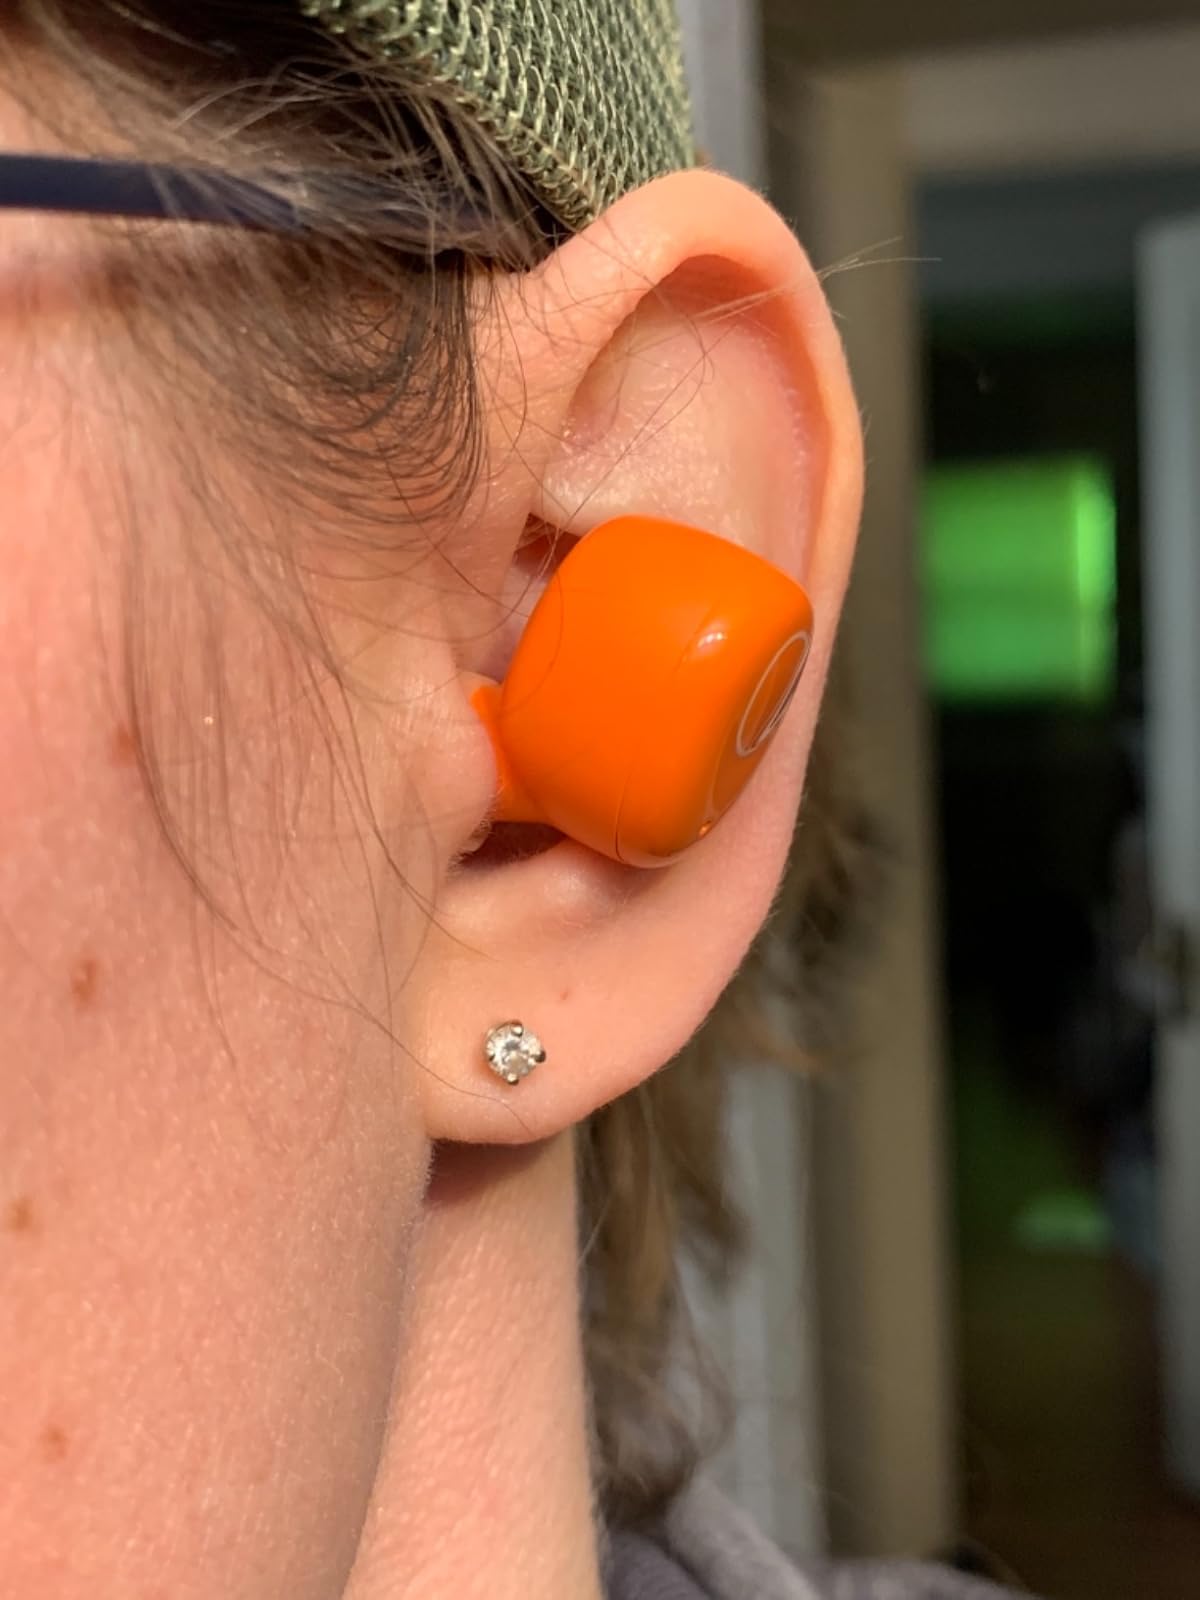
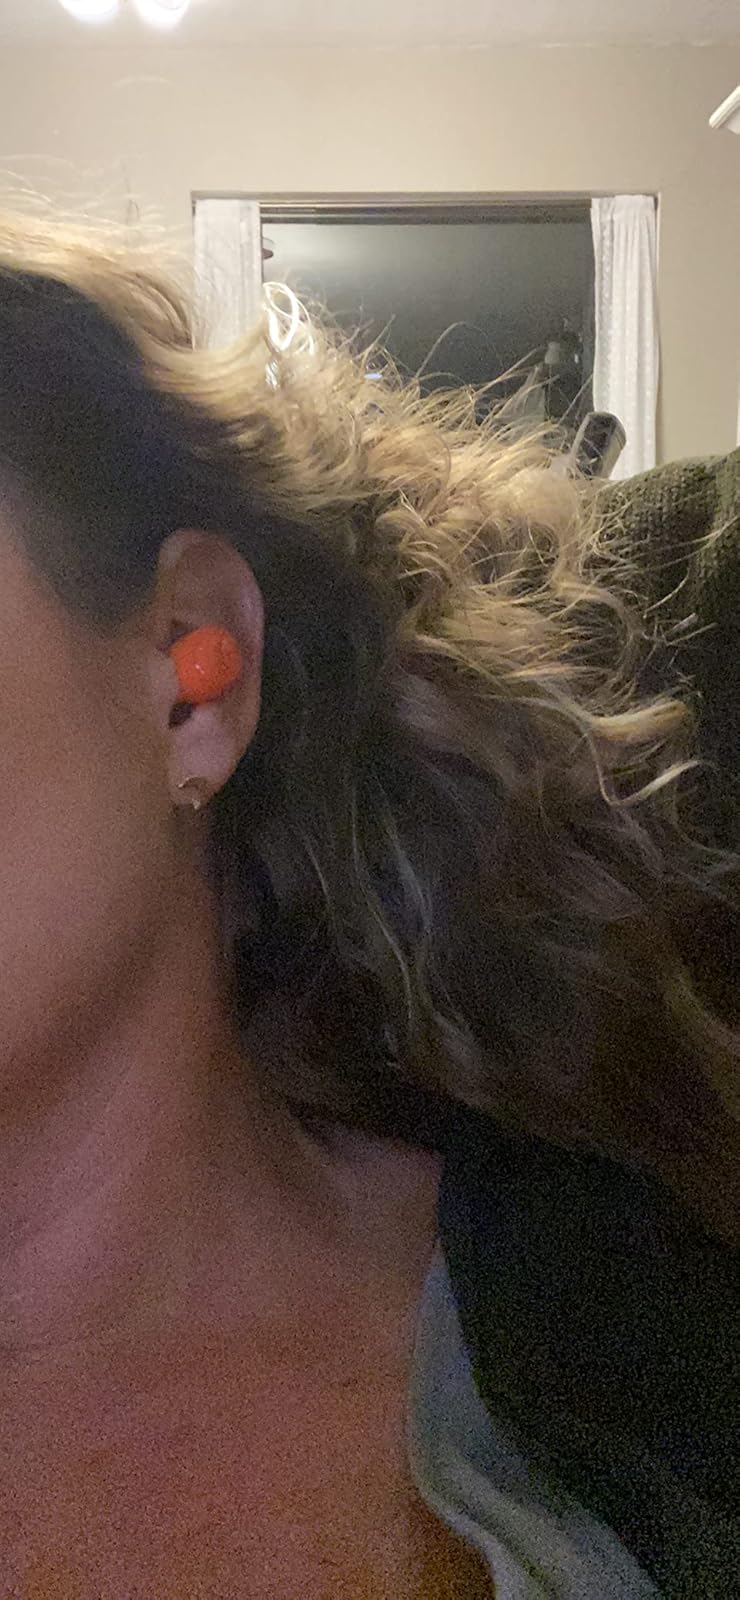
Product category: earbuds
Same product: yes